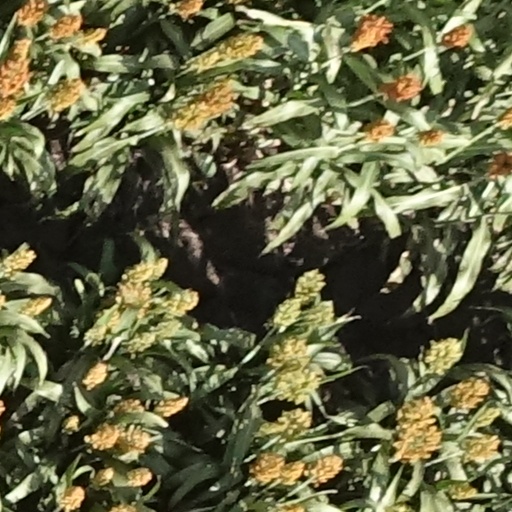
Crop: sorghum